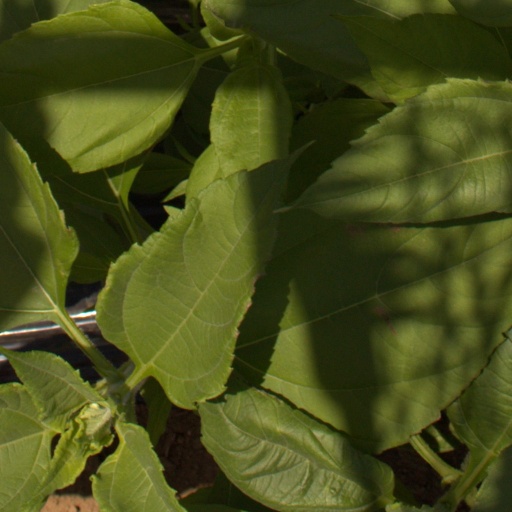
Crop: Jerusalem artichoke